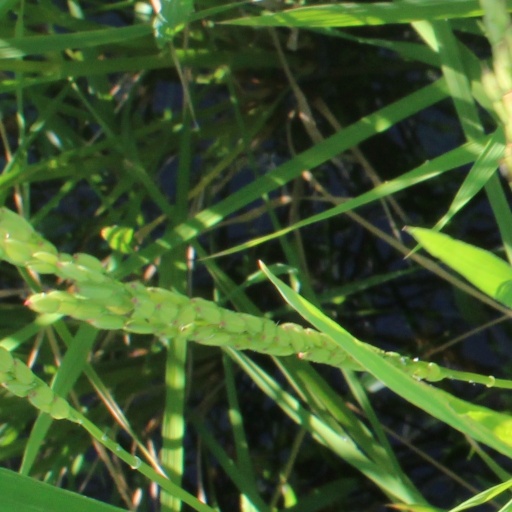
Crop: rice